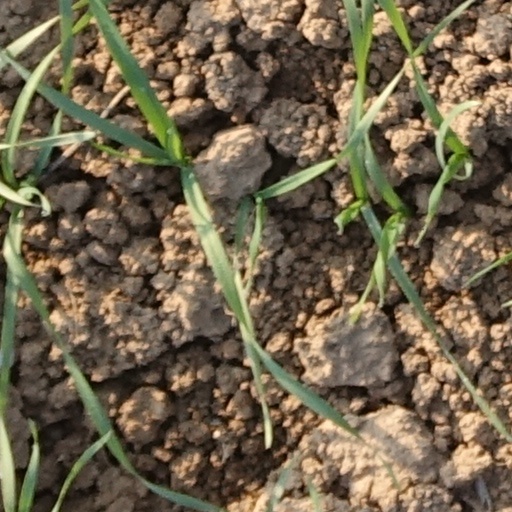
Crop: wheat